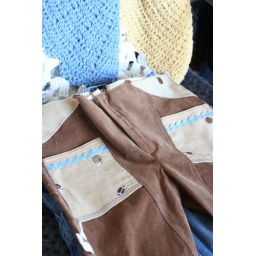
pants laying in chair after sewing in zipper